St Boniface College, Warminster

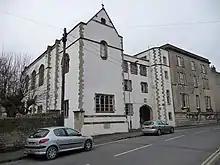

St Boniface College, Warminster, formerly St Boniface Missionary College, was an Anglican educational institution in the Wiltshire town of Warminster, England during the last third of the 19th century and the first two-thirds of the 20th.